Adelaide Hasse

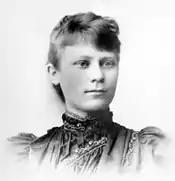
Photo courtesy of the Government Printing Office

Adelaide Rosalie Hasse (September 13, 1868 – July 28, 1953) was an American librarian. She is listed as one of the "100 most important leaders we had in the 20th century" in the December 1999 edition of "American Libraries". She is credited with having developed the Superintendent of Documents Classification system used by the Government Printing Office and Federal Depository Library Program.